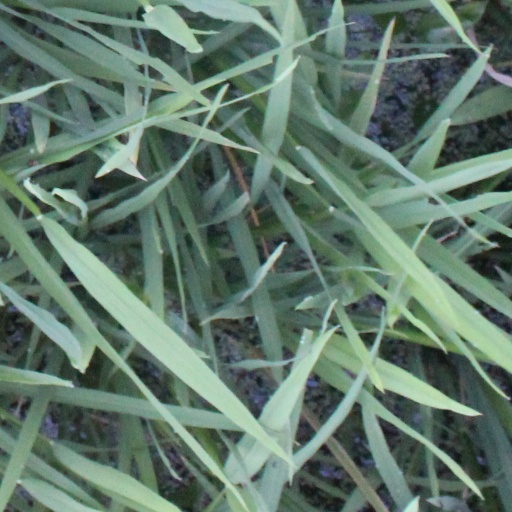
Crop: rice